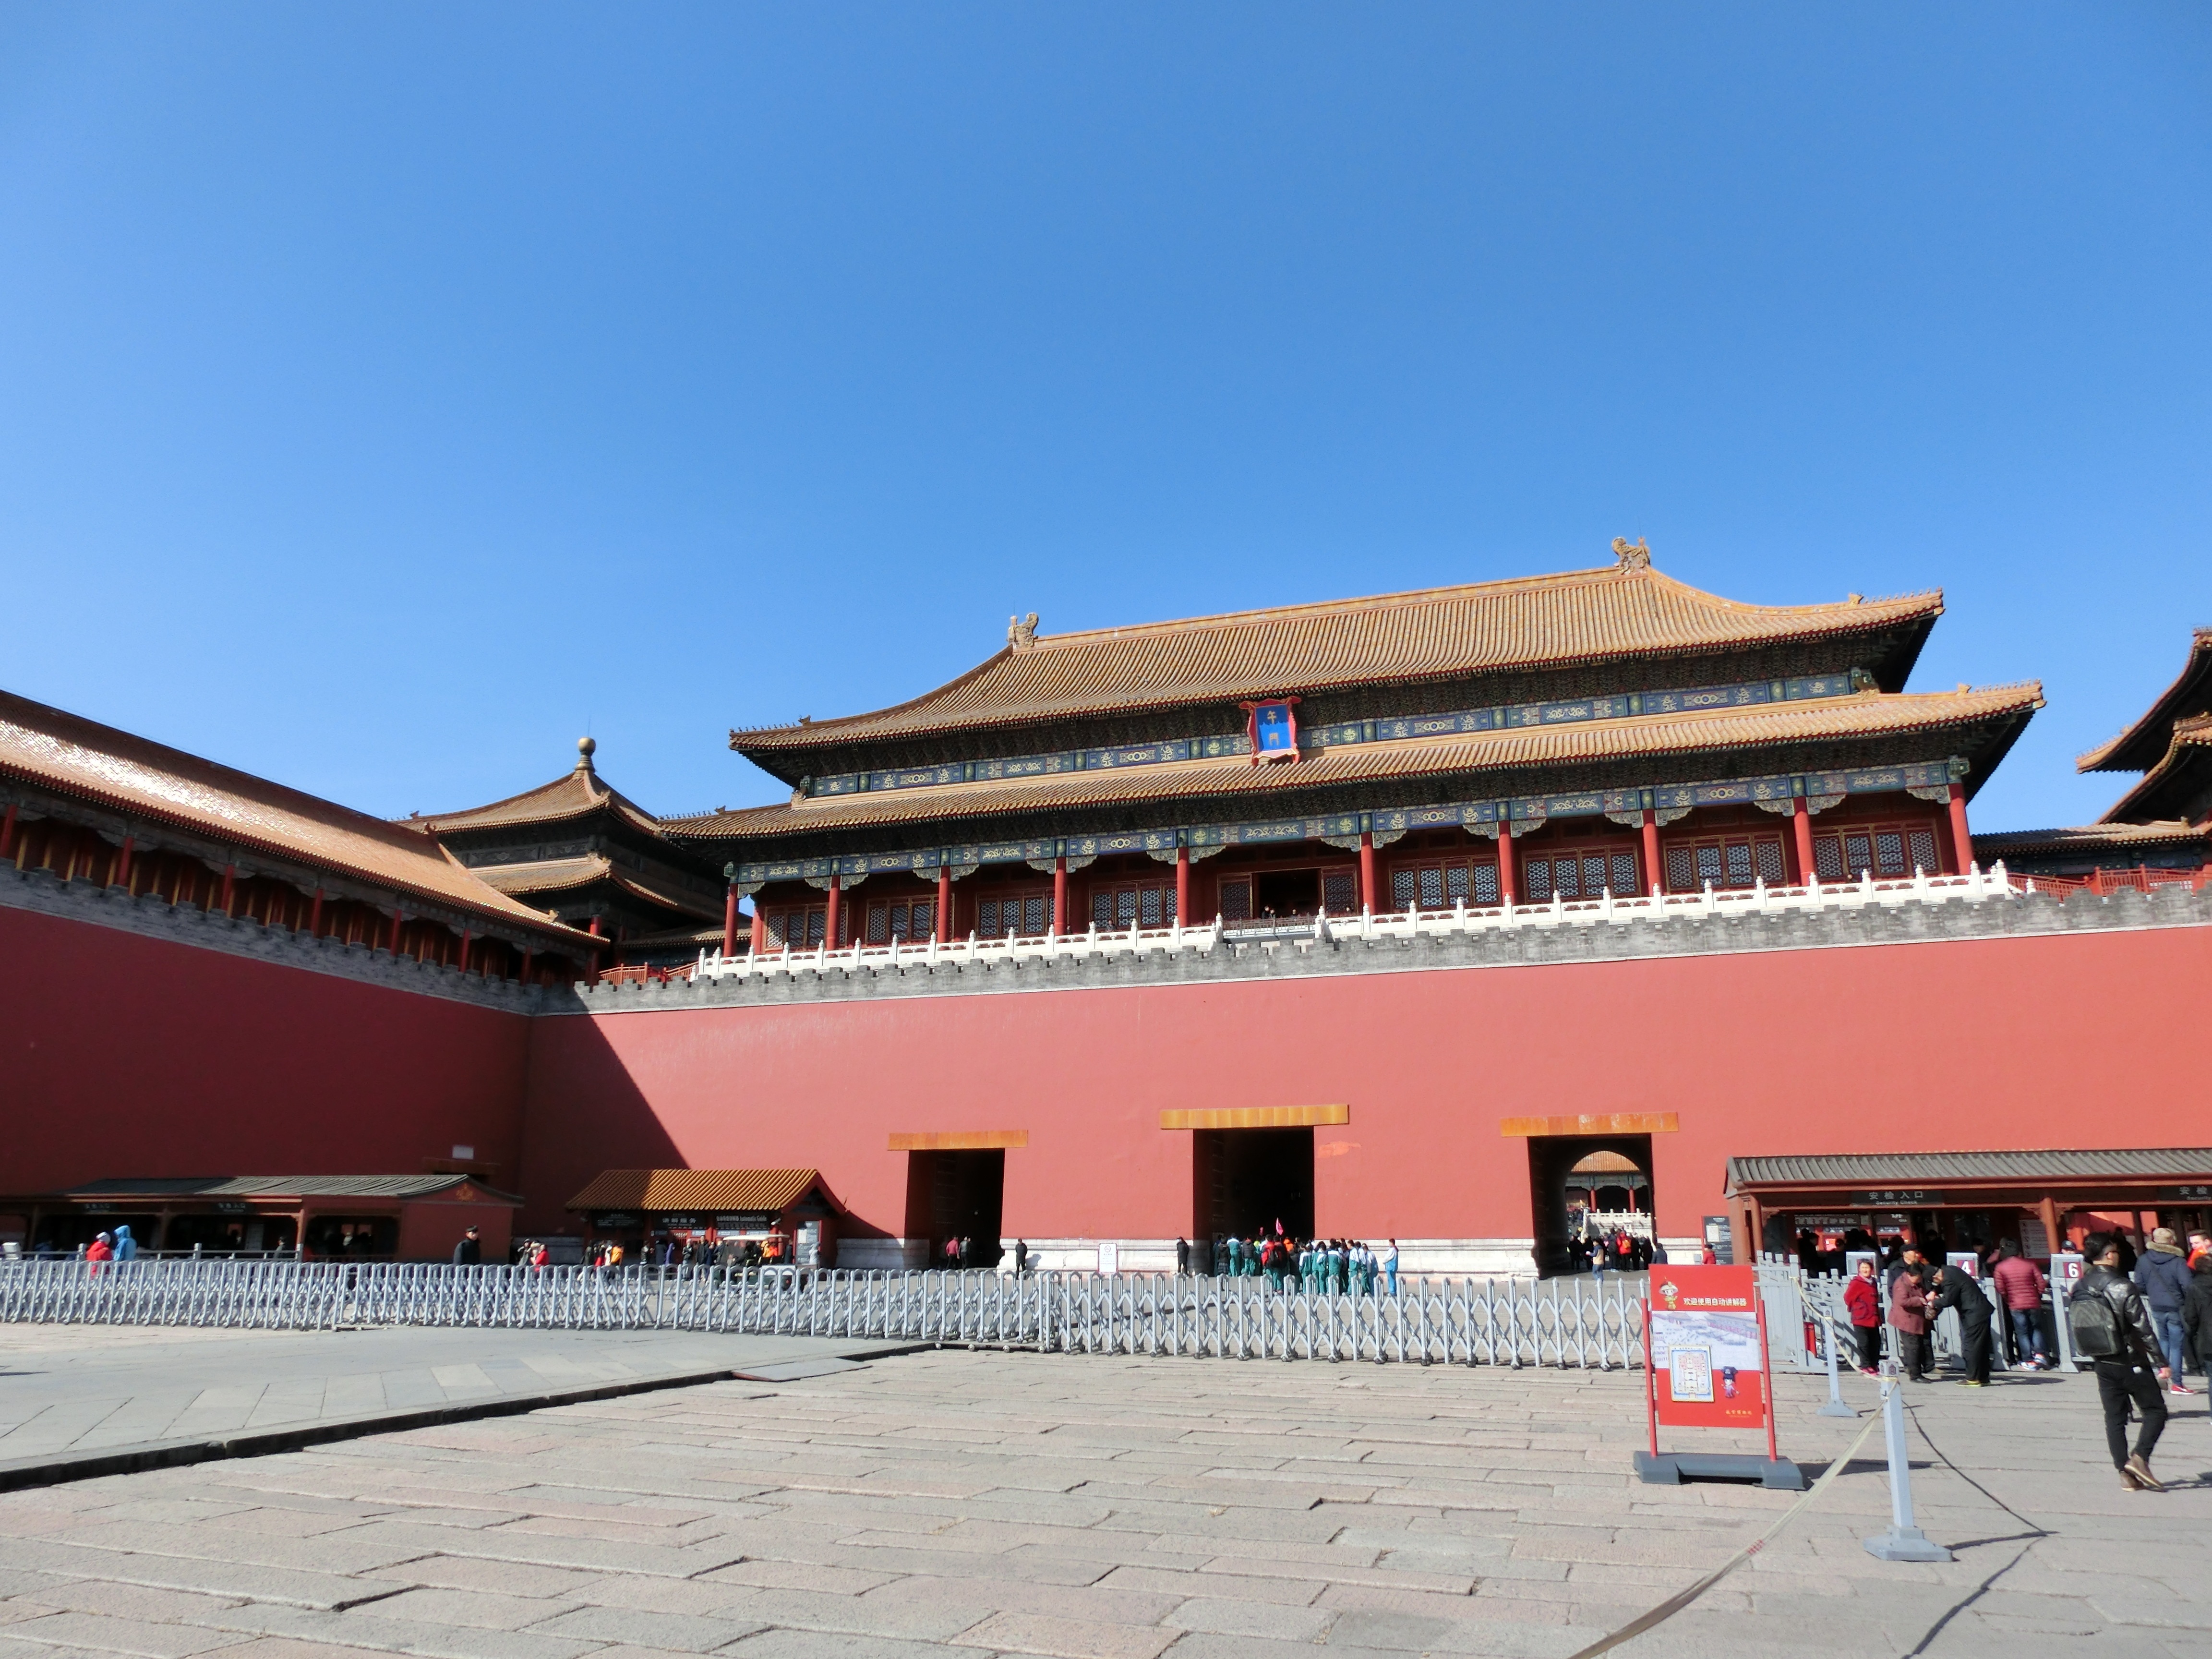
architecture, structure, building, palace, travel, plaza, asia, landmark, stadium, place of worship, temple, beijing, shrine, bullring, china, chinese architecture, forbidden city, historic site, sport venue